Huell Howser

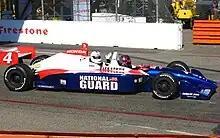
Howser riding in a tandem INDYCAR race car at the 2009 Long Beach Grand Prix

Articles written by Howser appeared in "Westways", the magazine of the Automobile Club of Southern California.